Hand wrap

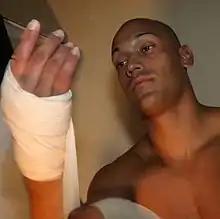
Hand wraps made of gauze and tape are frequently worn under boxing gloves for competition. This wrap primarily supports the wrist and knuckles, but each athlete has their own preference.

A hand wrap or wrist wrap is a strip of cloth used by boxers (and participants in other combat sports) to protect the hand and wrist against injuries induced by punching. It is wrapped securely around the wrist, the palm, and the base of the thumb, where it serves to both maintain the alignment of the joints, and to compress and lend strength to the soft tissues of the hand during the impact of a punch.